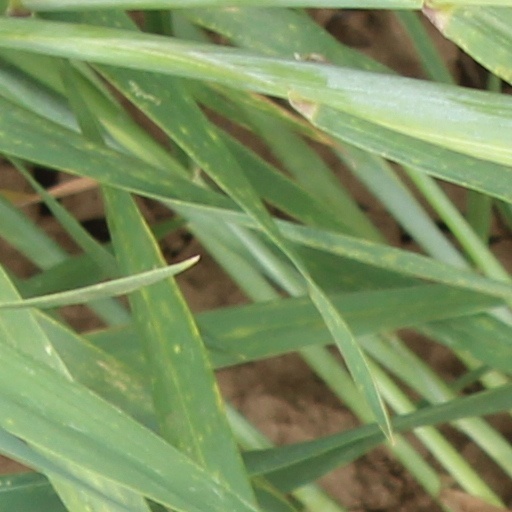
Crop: wheat